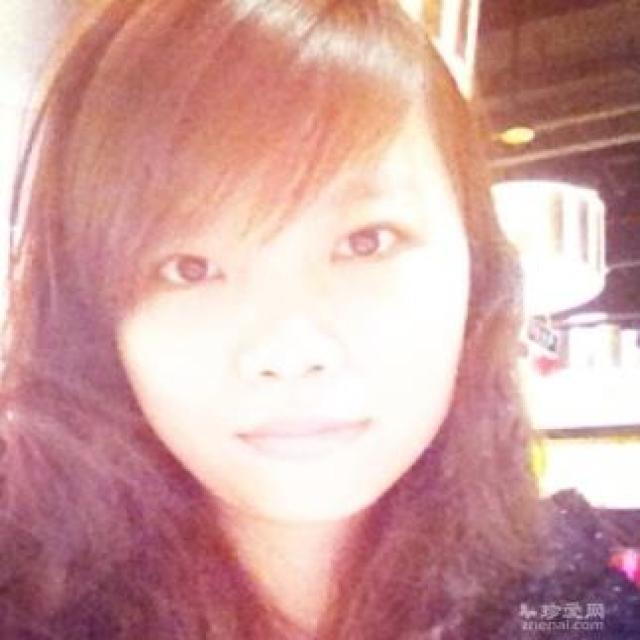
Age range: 21-44